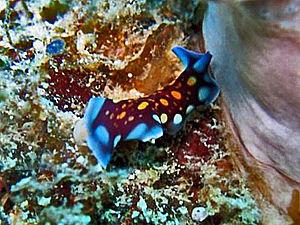
Pseudoceros lindae, le Ver plat de Linda, est une espèce de Plathelminthes polyclades de la famille des Pseudocerotidae.
Pseudoceros est un genre de vers plats polyclades de la famille des Pseudocerotidae.